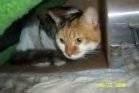
cat